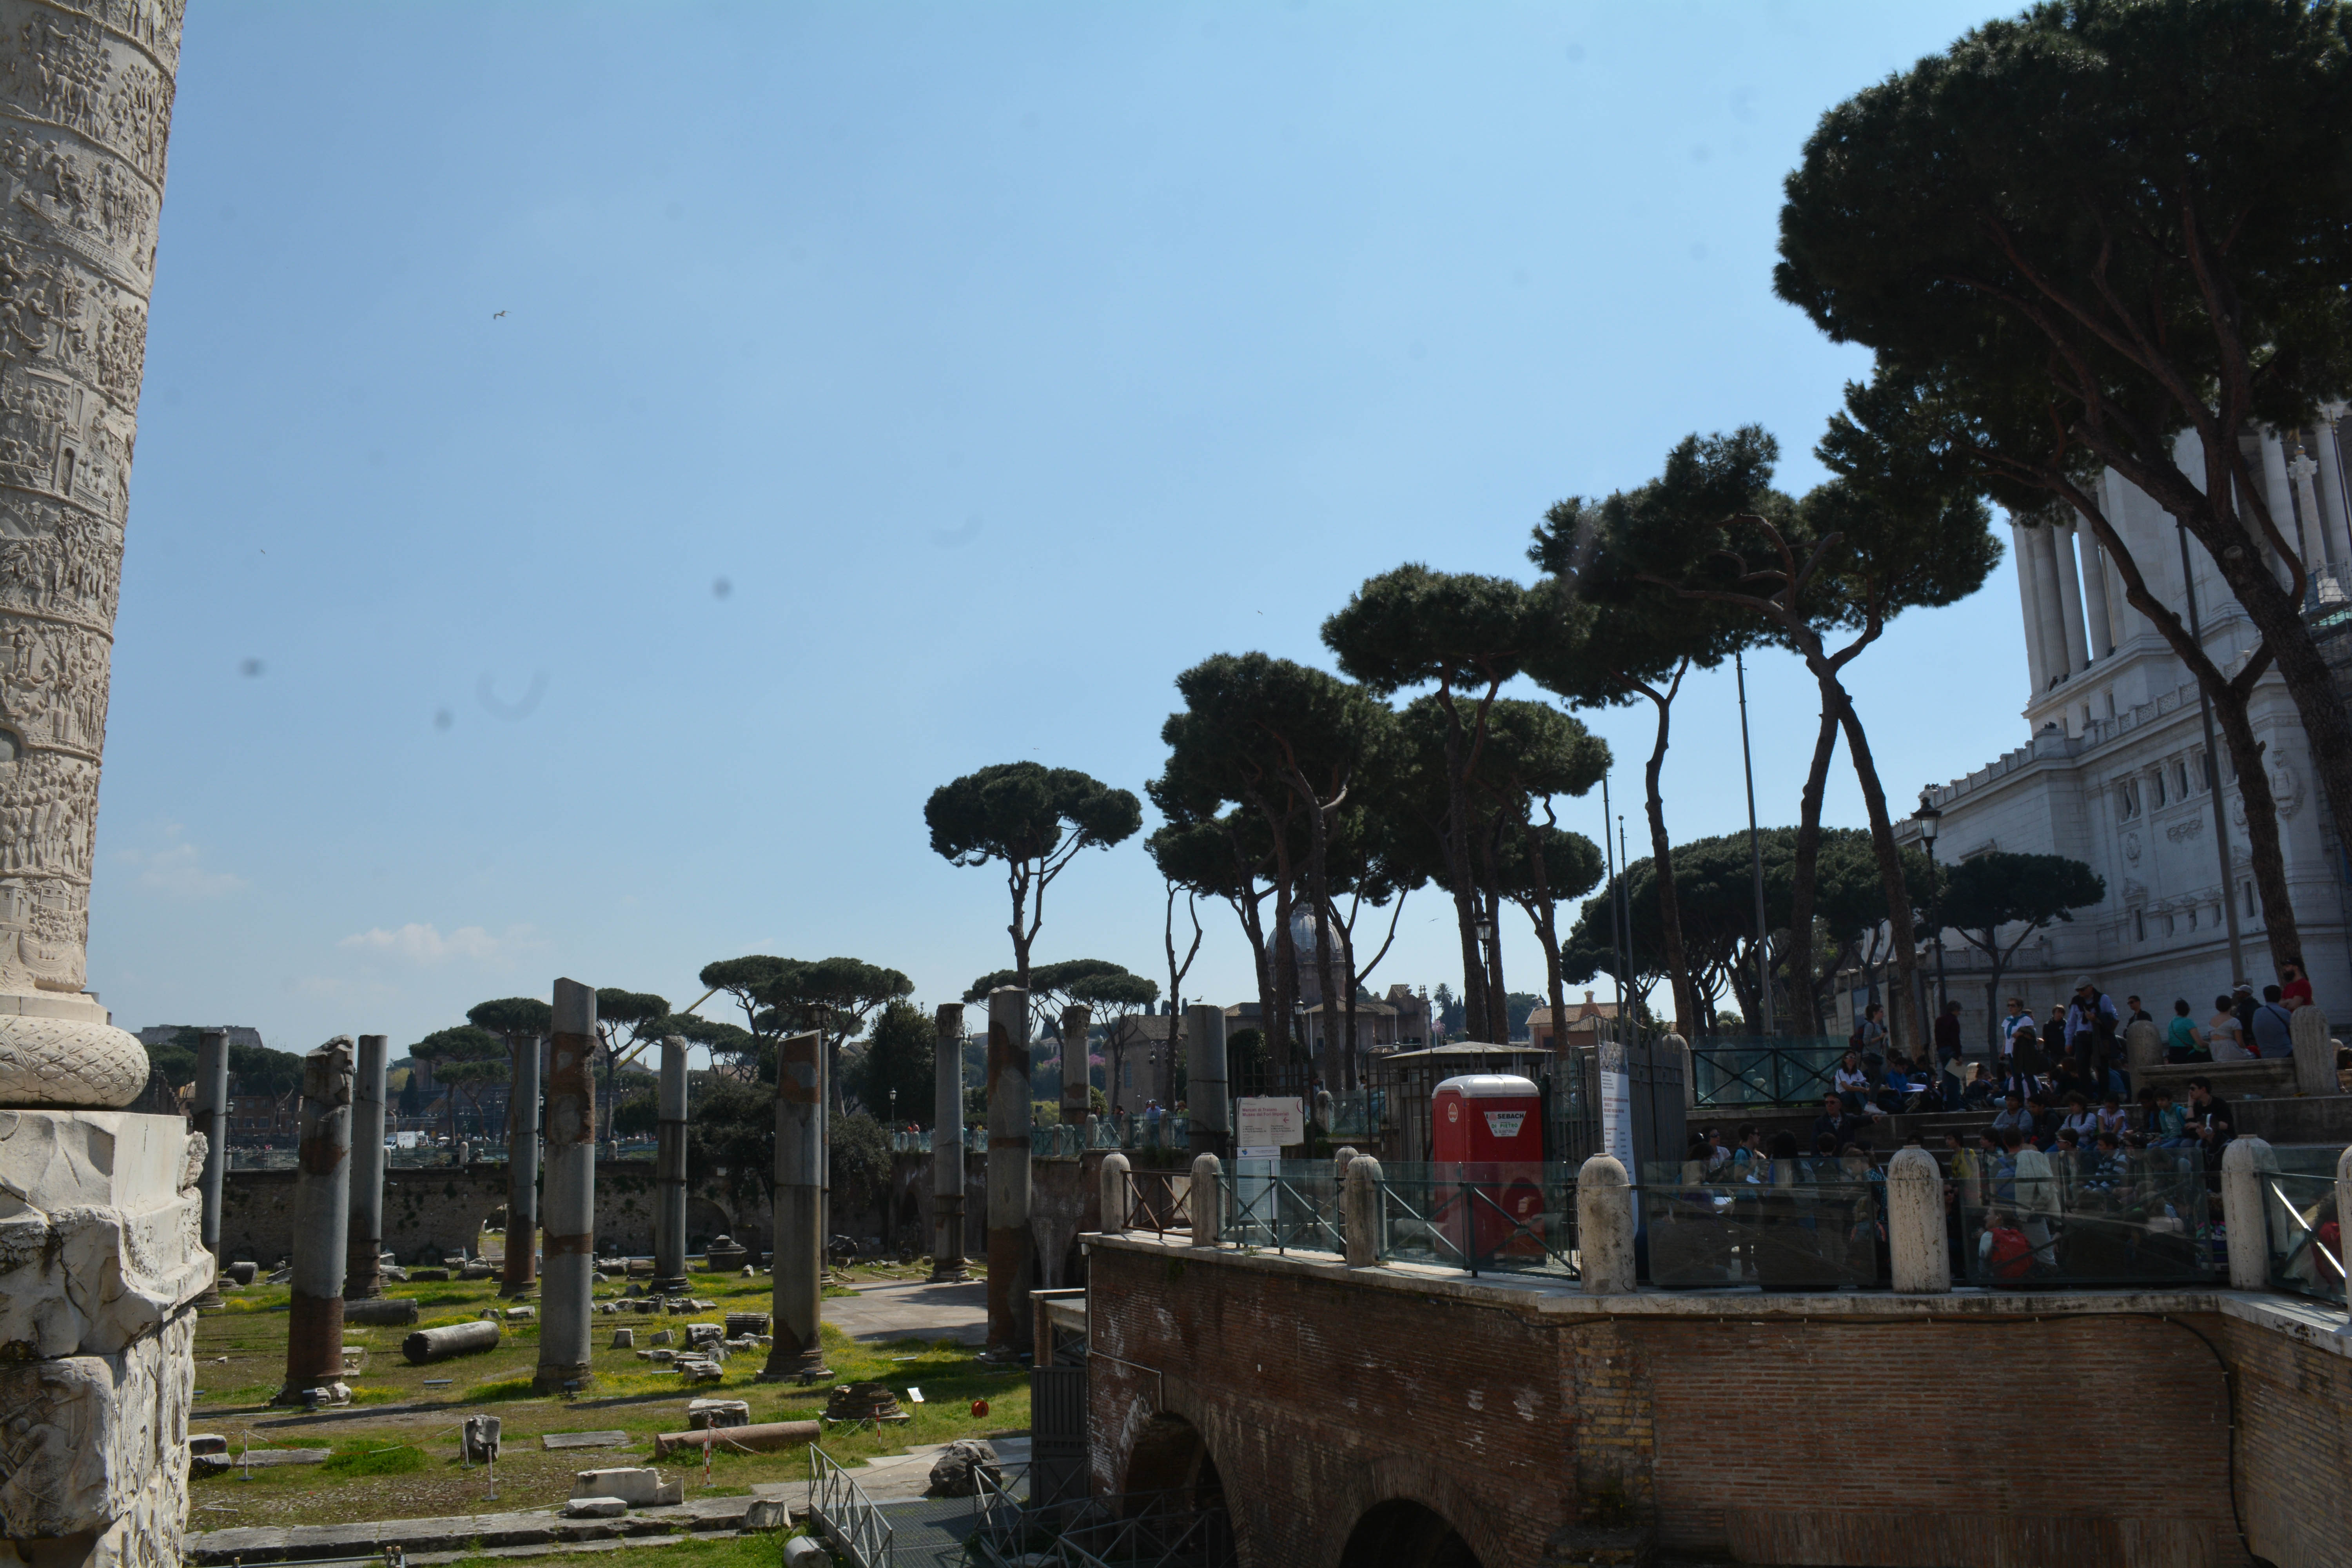
tree, town, travel, ruins, ancient history, arecales